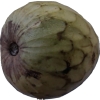
Label: cherimoya